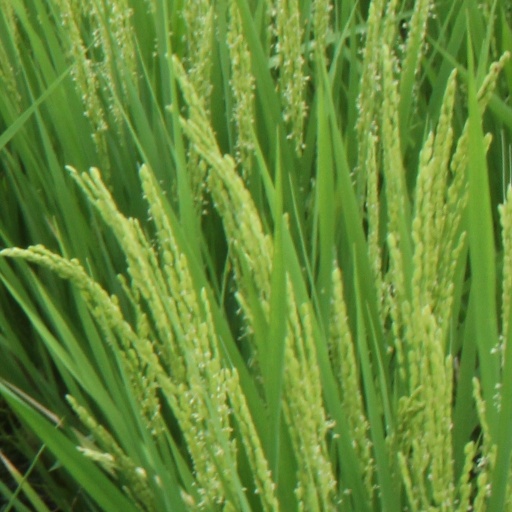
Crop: rice